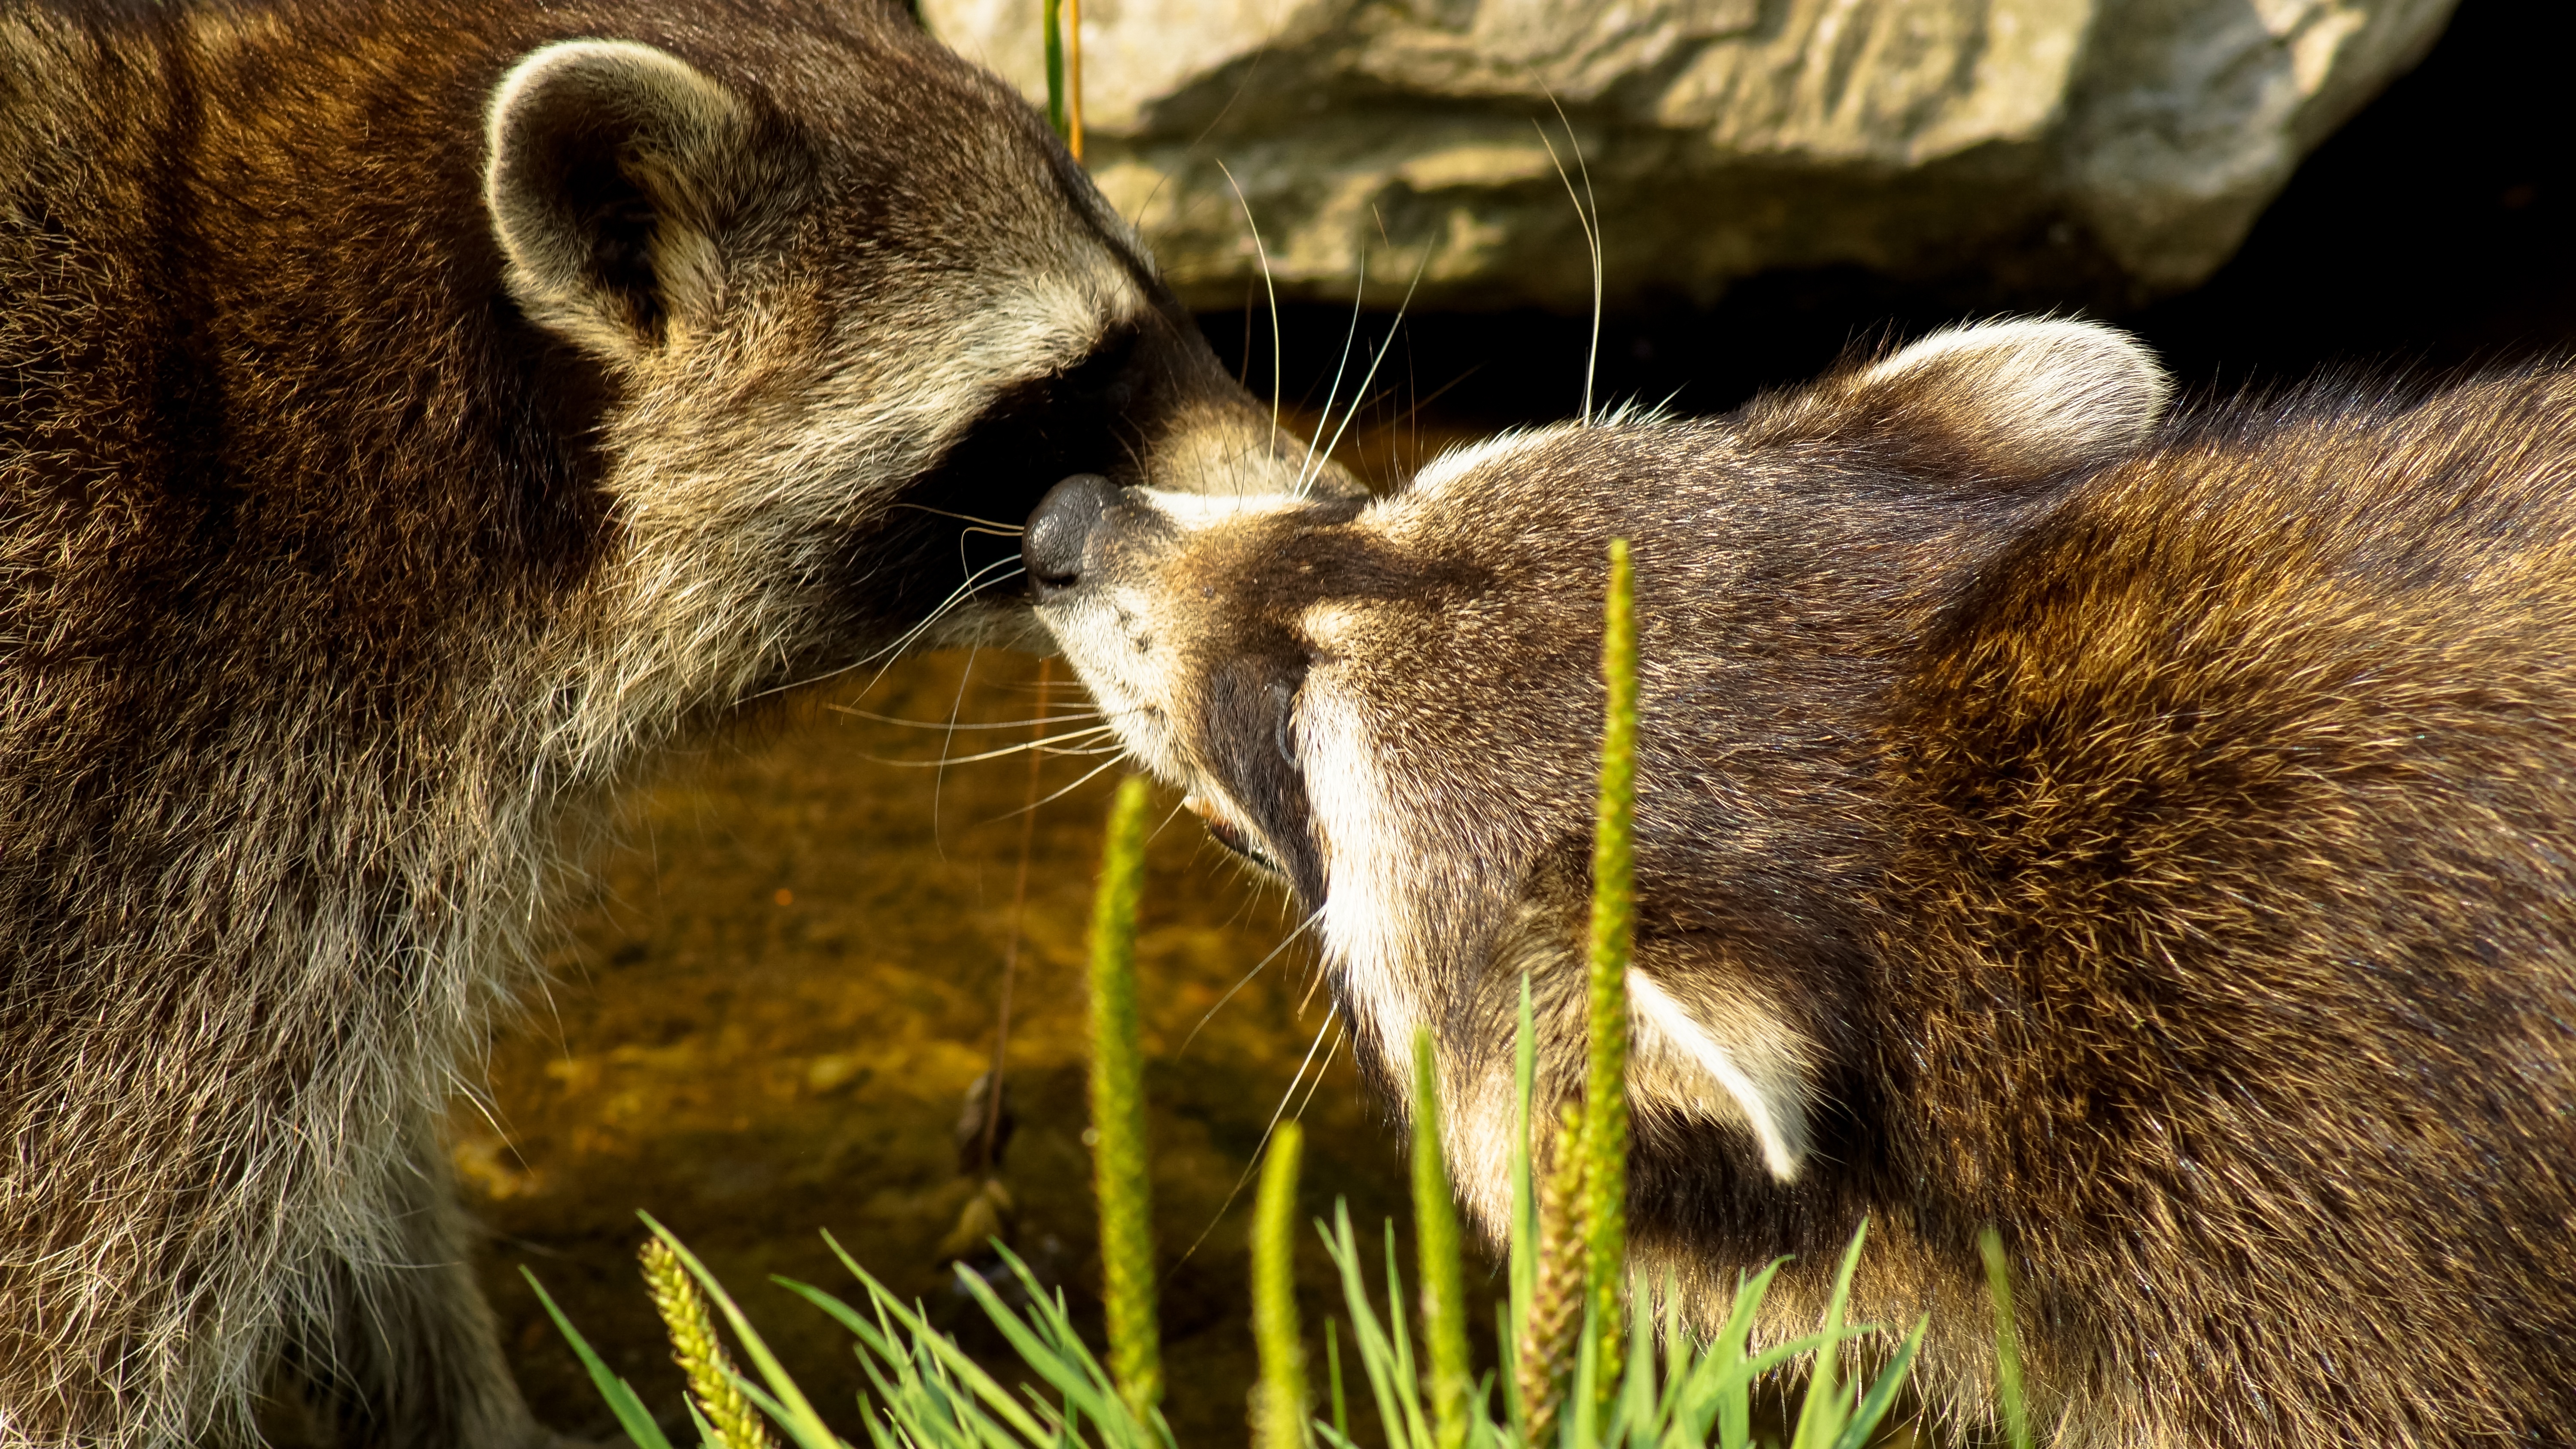
nature, animal, wildlife, zoo, mammal, fauna, whiskers, raccoon, vertebrate, racoon, coon, procyon lotor, procyon, procyonidae